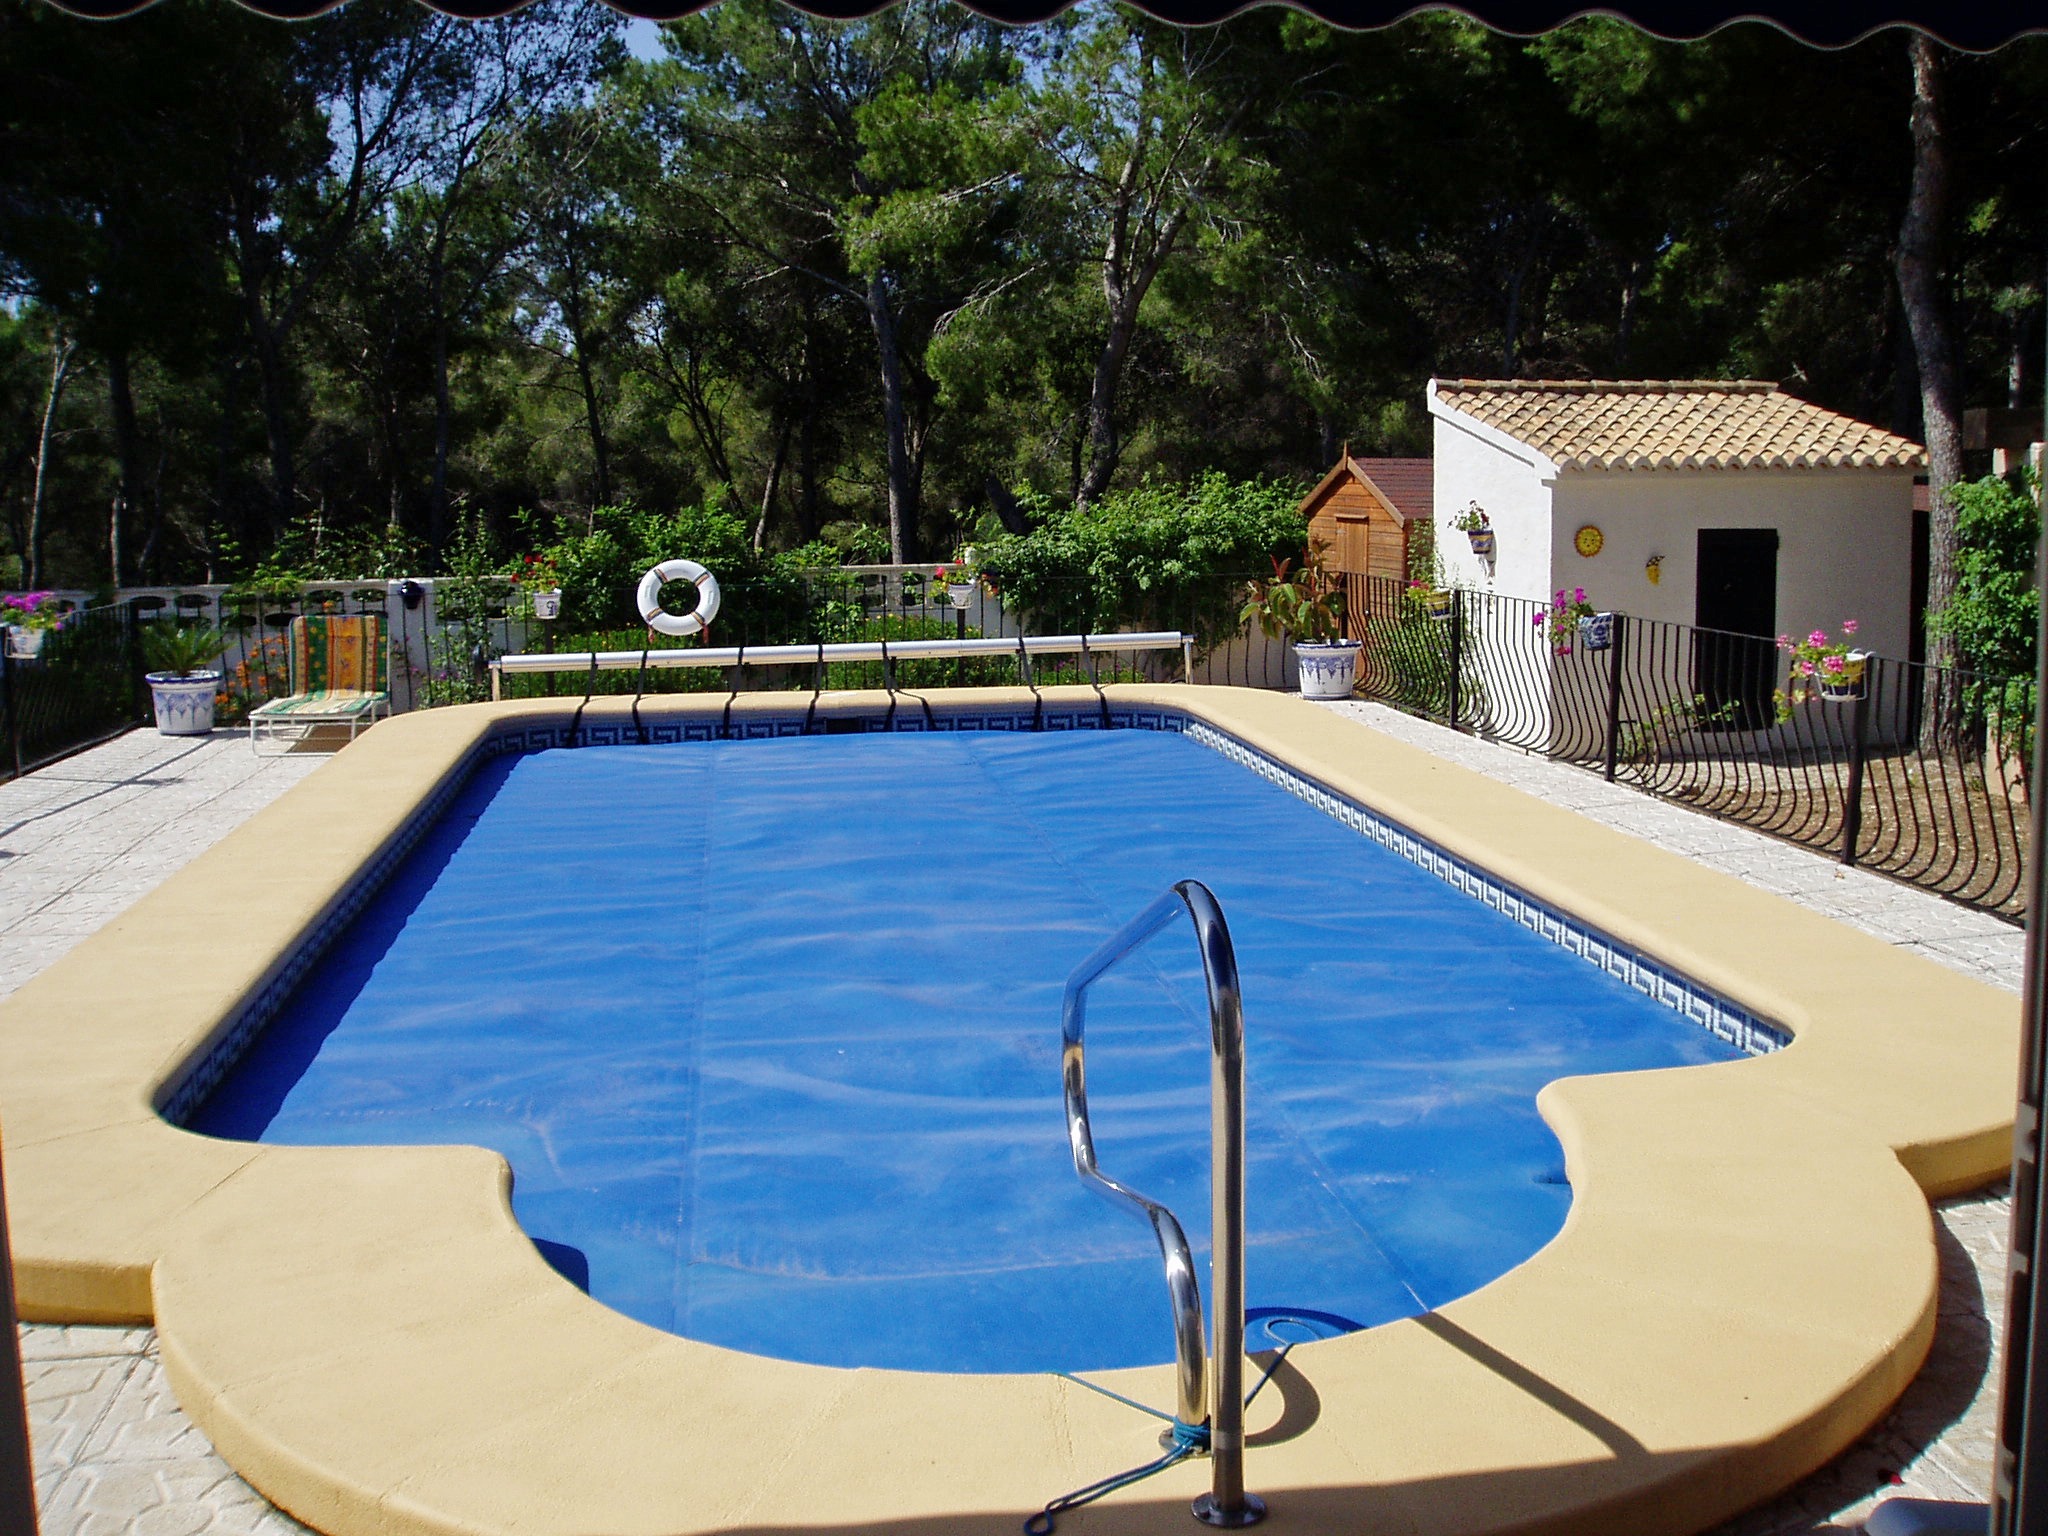
water, villa, home, recreation, pool, swim, swimming pool, backyard, property, leisure, swimming, activity, outdoors, fun, resort, estate, enjoyment, real estate, outdoor structure